Question: What is next to the sand?
Tambaya: Menene a kusa da kasar?
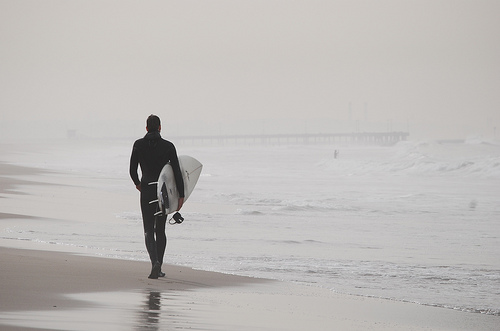
Answer: The water.
Amsa: Ruwan.